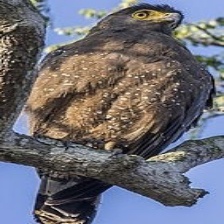
Species: CRESTED SERPENT EAGLE
Scientific name: SPILORNIS CHEELA